Jin-Roh: The Wolf Brigade

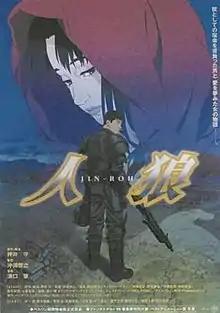
Theatrical release poster

, also known as Jin-Roh: The Wolf Brigade in its American release, is a 1999 Japanese anime action political thriller film directed by Hiroyuki Okiura and written by Mamoru Oshii. Based on the first chapter of volume 1 of Oshii's manga "Kerberos Panzer Cop", it is the third film (first chronologically) in the "Kerberos Saga" after 1987's "The Red Spectacles" and 1991's "", and is the only fully-animated film in the saga. The film stars Yoshikatsu Fujiki, Sumi Mutoh, Hiroyuki Kinoshita, Kousei Hirota, and Yoshisada Sakaguchi.